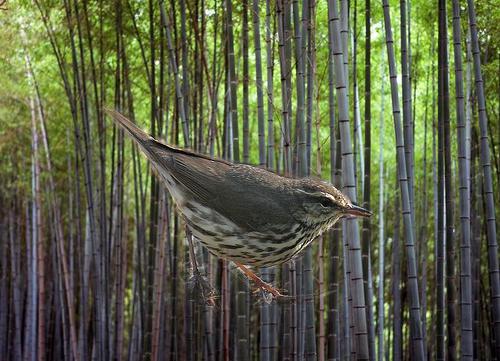
Bird species: Northern_Waterthrush
Bird type: landbird
Background: land